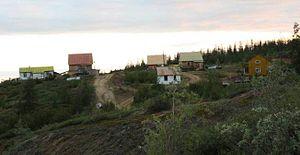
Sergueï Afanassievitch Zimov est un scientifique russe, géophysicien spécialisé en écologie arctique et subarctique. Il est directeur de la « station scientifique du Nord-Est », un institut de recherche de l'Académie des sciences de Russie, chercheur principal de l'Institut de Géographie du Pacifique, un institut de la Division Extrême-Orient de l'Académie des sciences de Russie, et l'un des fondateurs du Parc du Pléistocène.